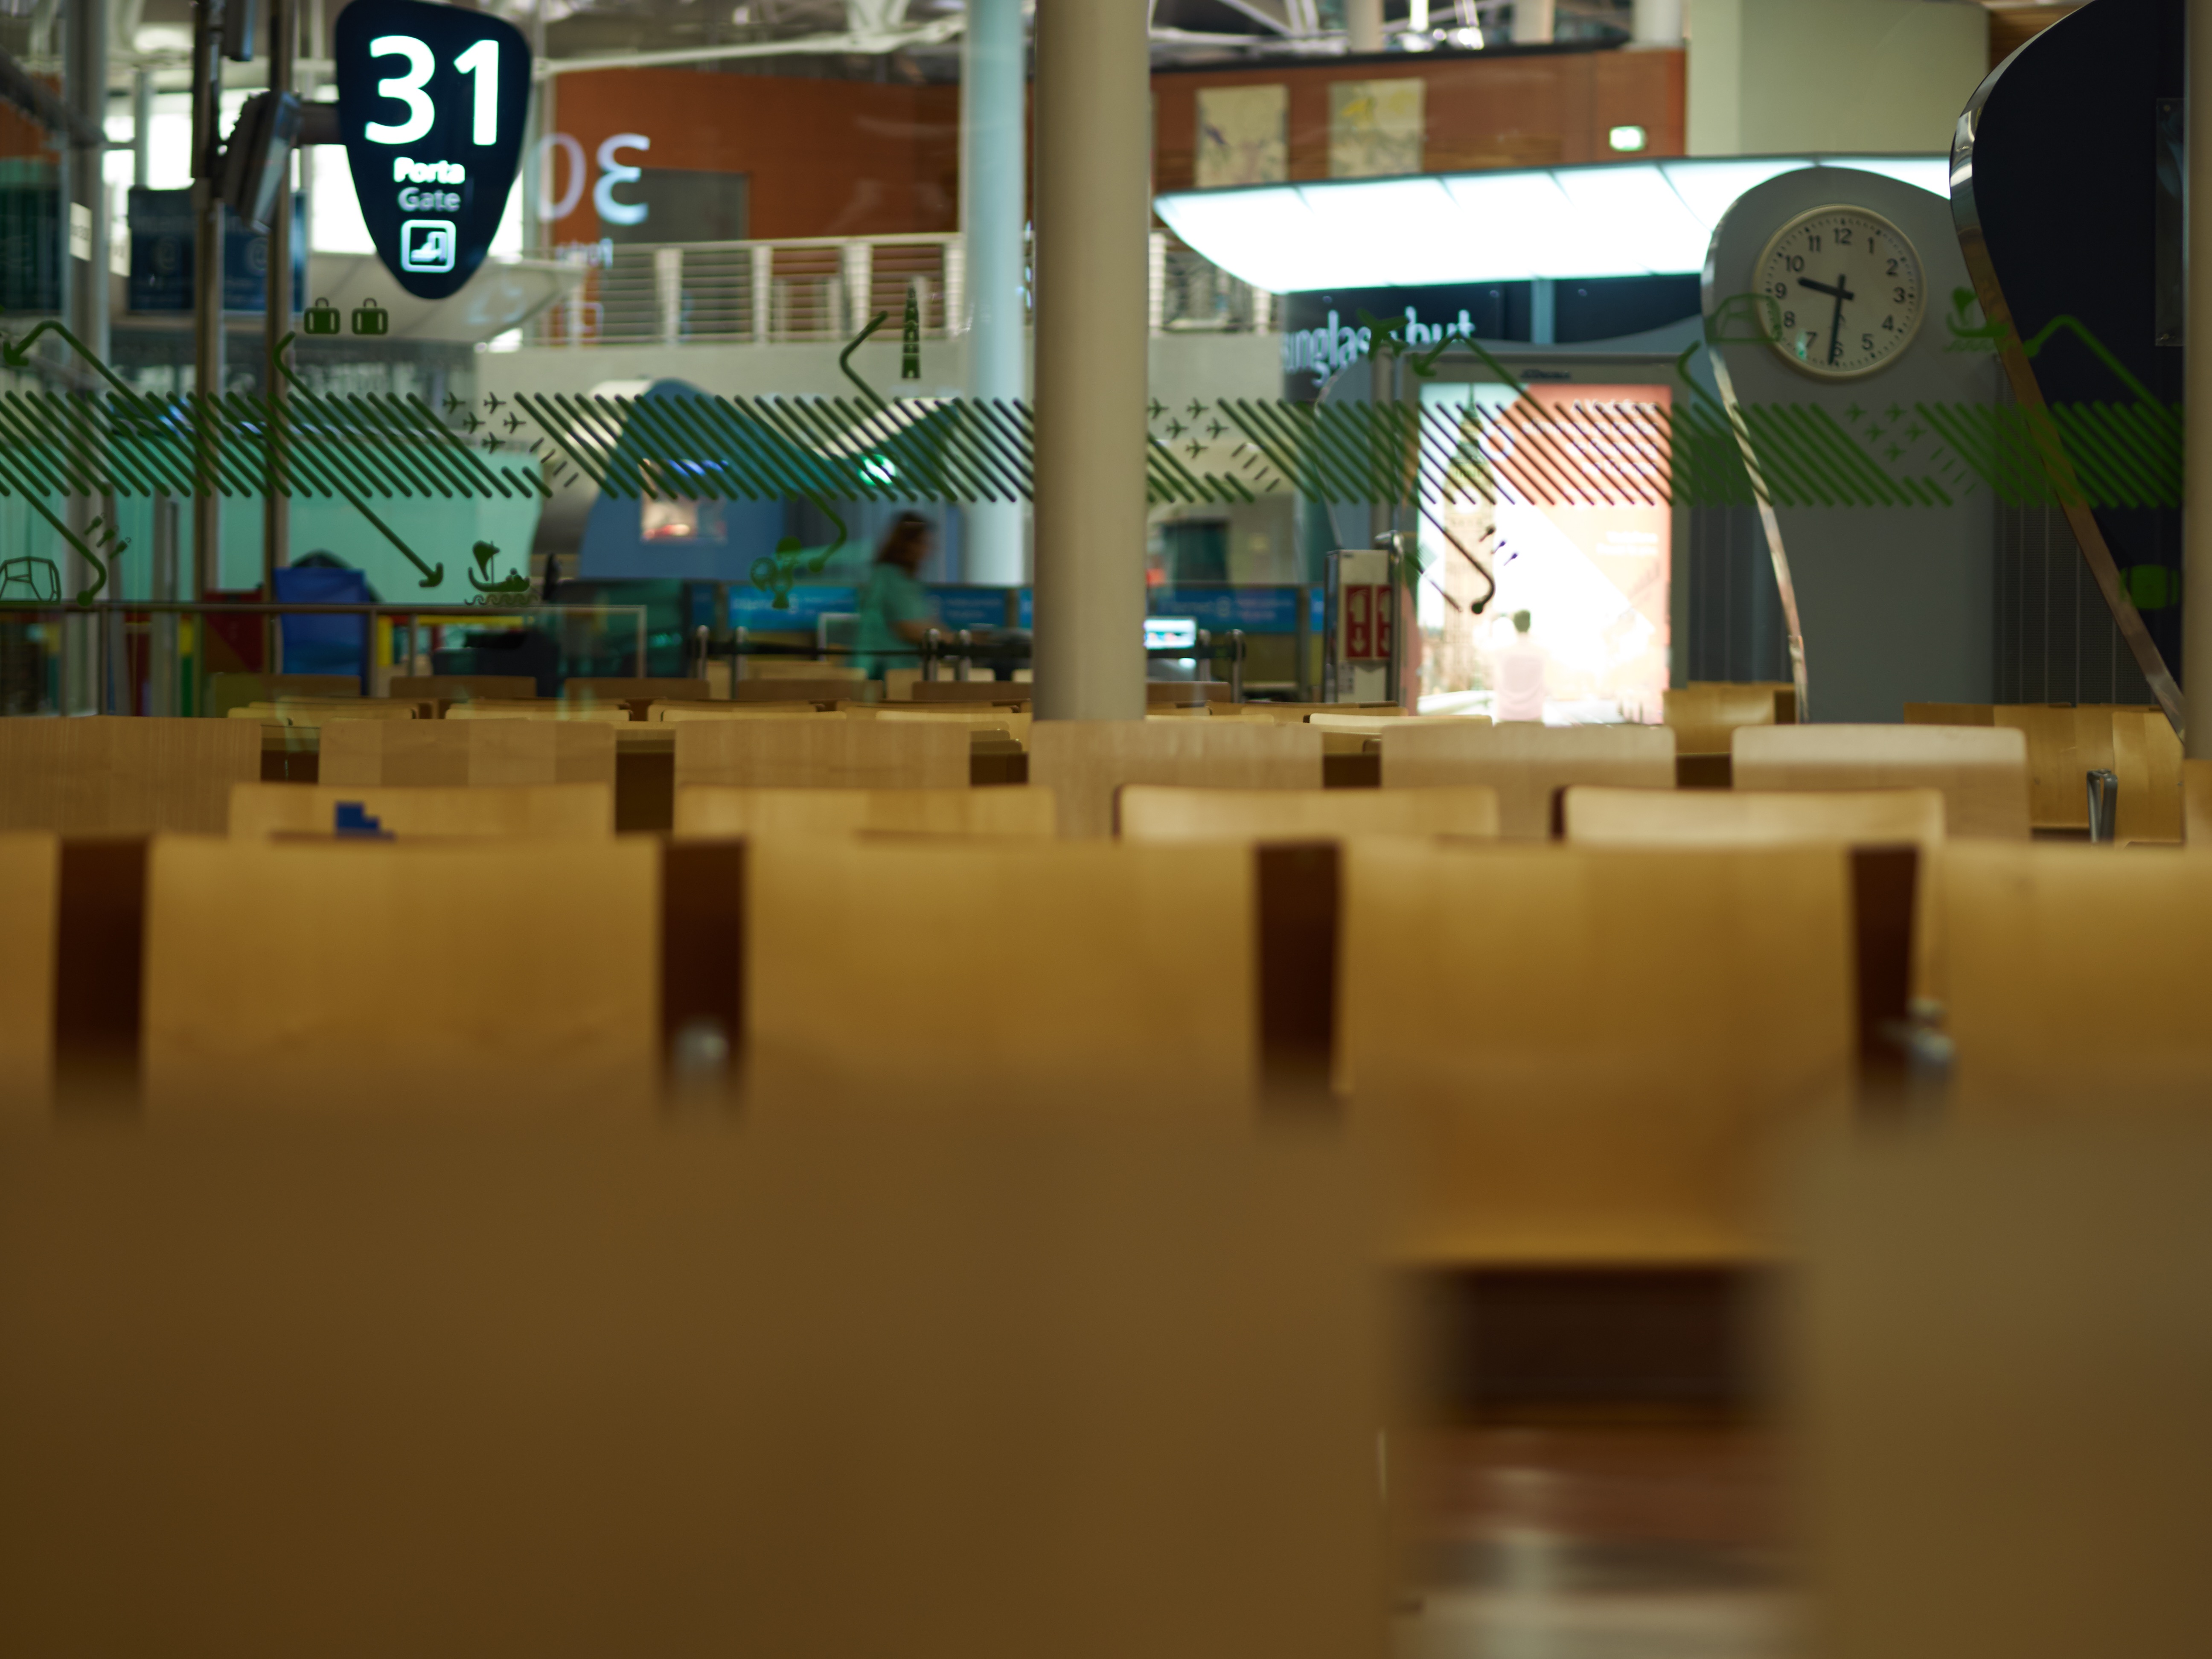
interior design, design, shape